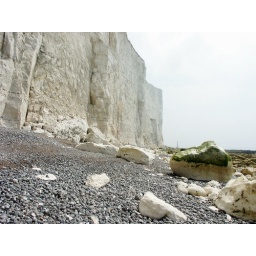
The beach at Beachy Head, you can just about see the new lighthouse at the base of the cliffs in the distance.